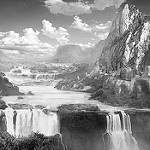
Label: B & W